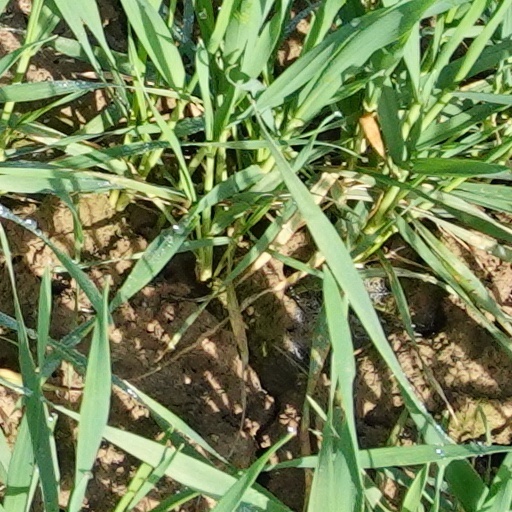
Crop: wheat